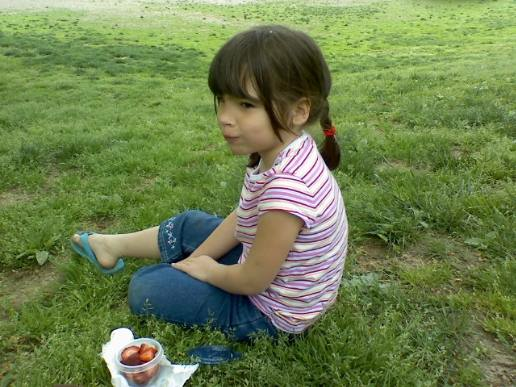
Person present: Yes